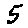
Label: 5